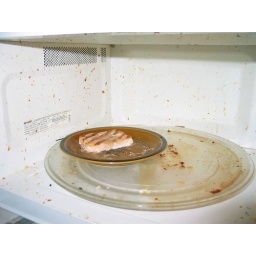
This is what salmon looks like after weeks in a dirty microwave.